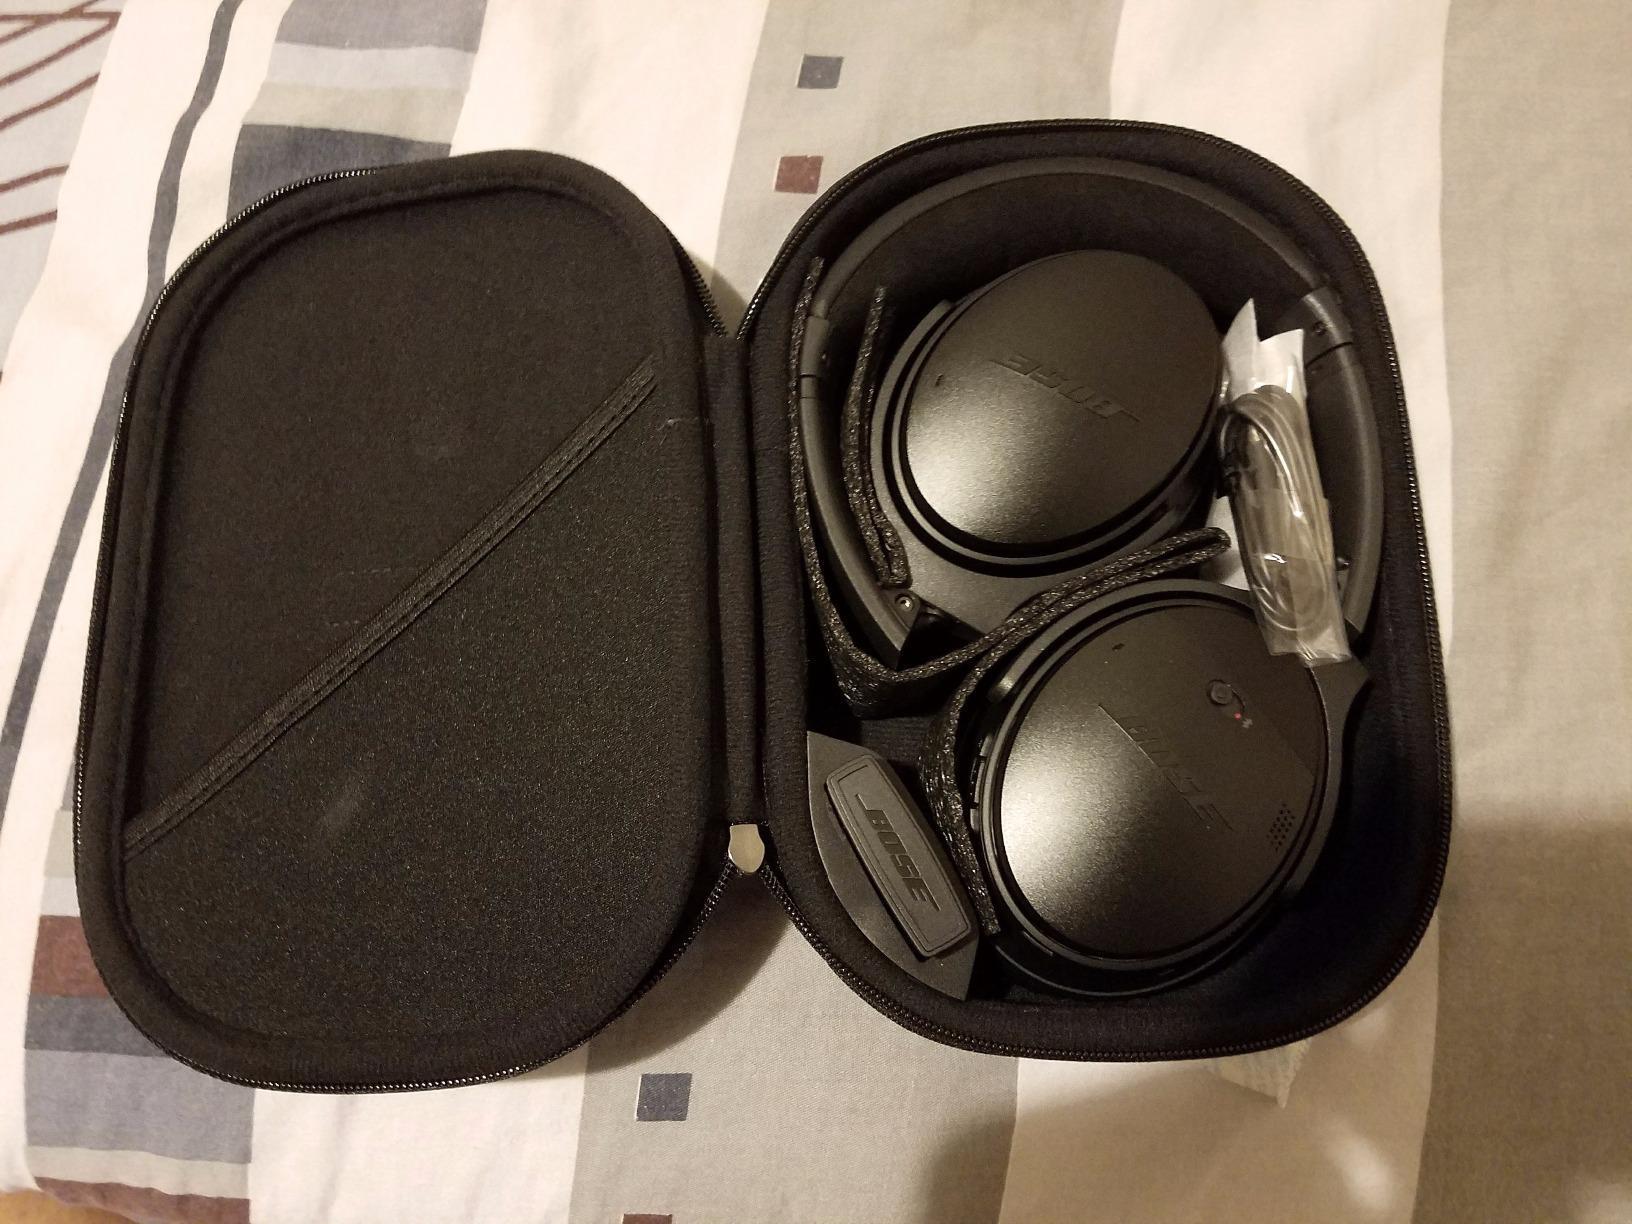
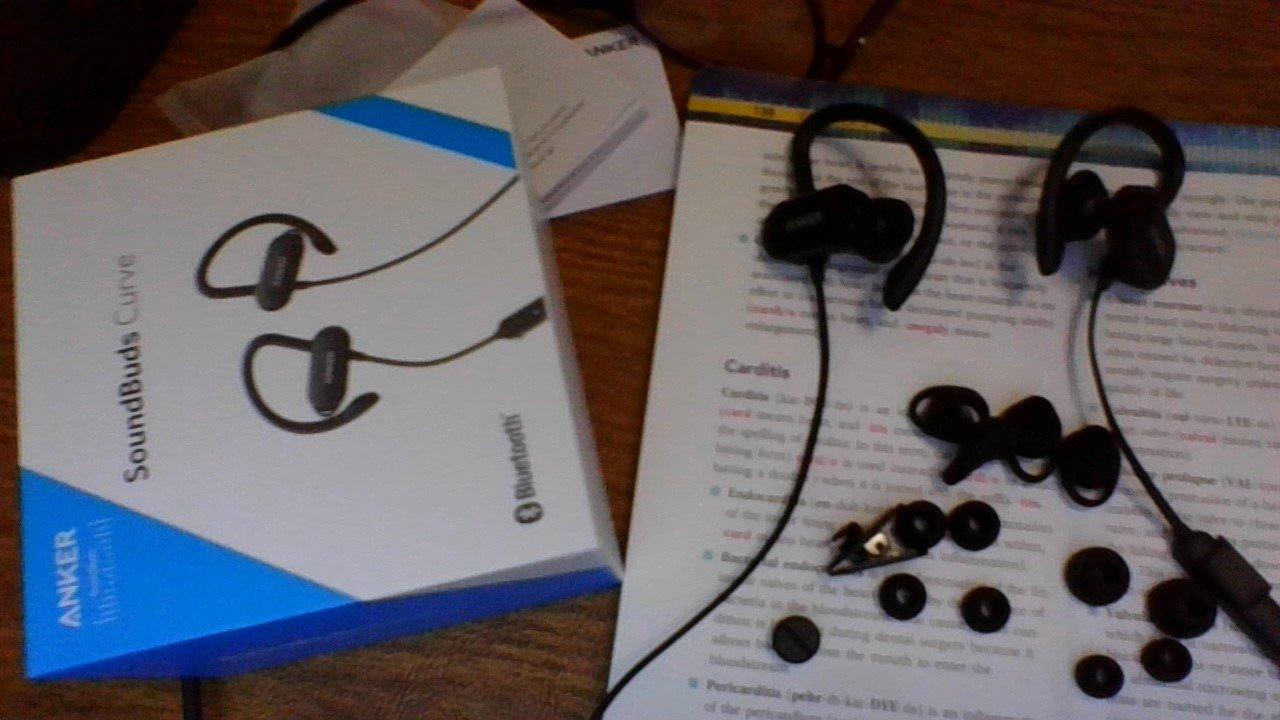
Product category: headphones
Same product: no